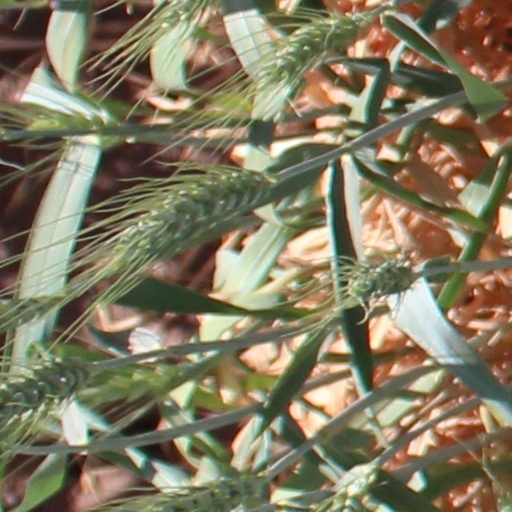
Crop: wheat